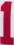
Number: 1